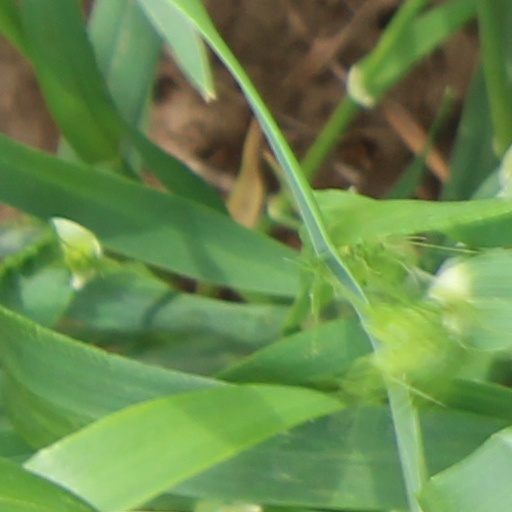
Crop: wheat